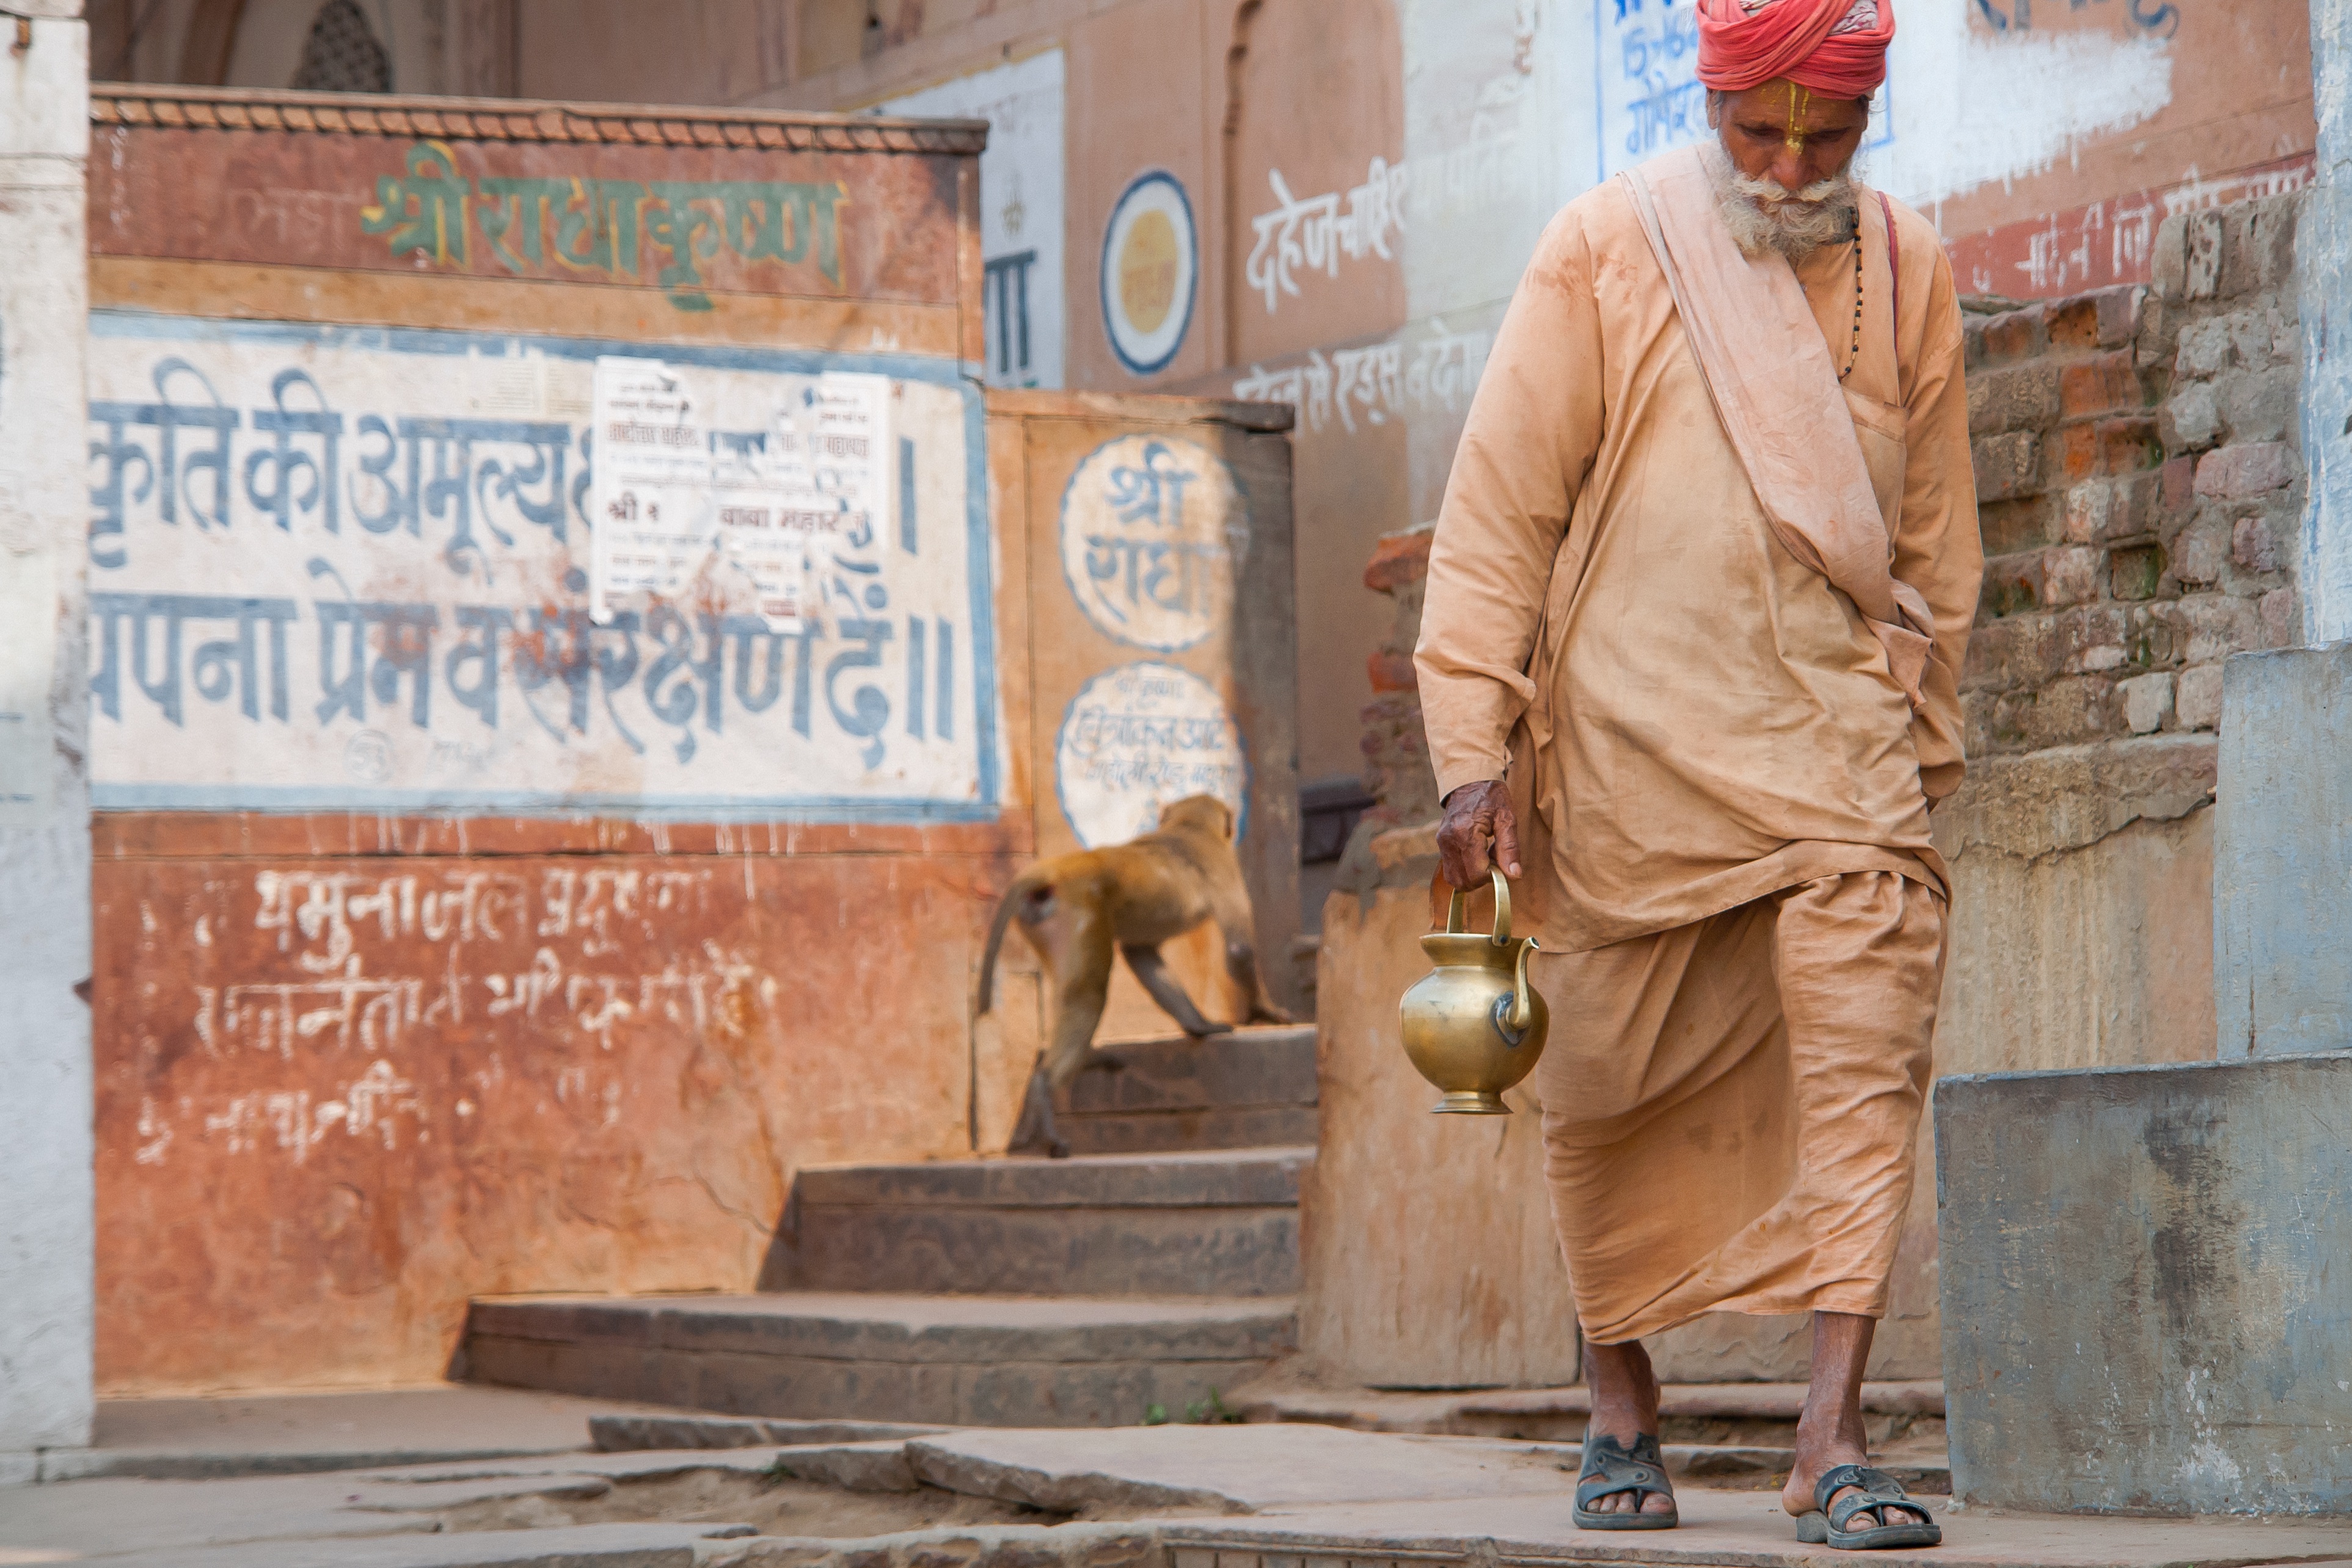
man, architecture, road, street, building, old, monument, travel, male, walk, statue, monk, asia, tourism, monkey, outdoors, art, place, temple, culture, india, incarnation, hinduism, krishna, yogi, vrindavan, yamuna